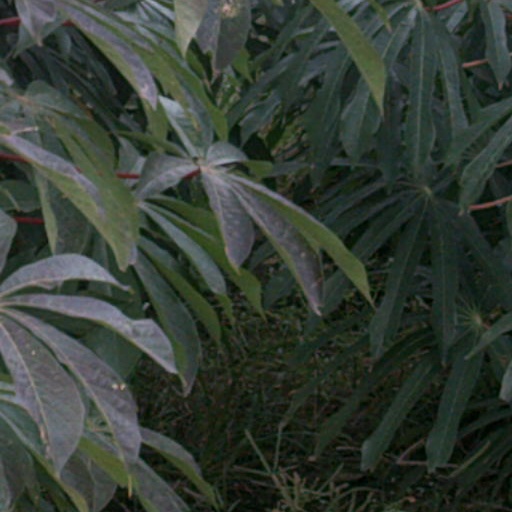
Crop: cassava